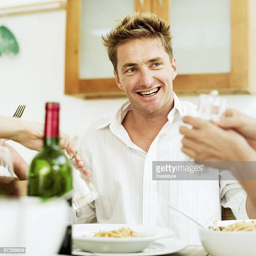
young man sitting at the dinner table